Smailholm

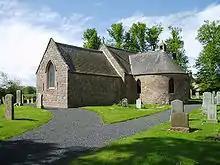
Smailholm Church

David de Oliford was granted the church and manor of Smailholm in the 12th century by King David I of Scotland. De Oliford subsequently granted the church and its tithes to the Benedictine monks of Coldingham Priory who held the church until the Scottish Reformation in 1560. Smailholm Kirk avoided demolition after the Reformation, and parts of an early Norman structure can still be seen in the chancel. The present church has undergone major renovations and renewals in 1632 and 1820. The church contains fine stained glass windows from 1907 commemorating Sir Walter Scott. Some of the ministers in the early years of the reformed church include David Forsyth, Archibald Oswald, and James Hunter. An archaeological watching brief was carried out in the church graveyard during Summer 2022 by Border Reivers Archaeology Unit.